Aleksandr Rodionov

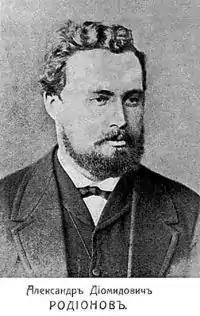

Aleksandr Diomidovich Rodionov was a sailor from Russia. He died before 1910. Who represented his native country at the 1912 Summer Olympics in Nynäshamn, Sweden. Rodionov took the bronze in the 10 Metre.